Crossing Bridges (film)

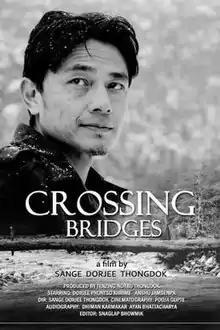
Film Poster

Crossing Bridges is a 2013 Indian film directed by Sange Dorjee Thongdok. It is the first feature film ever to be made in the language of Shertukpen, which is an indigenous dialect native to the state Arunachal Pradesh in India. The film premiered on 27 September at the Mumbai International Film Festival in 2013. It received the National Film Award for Best Film in Shertukpen in 2013.